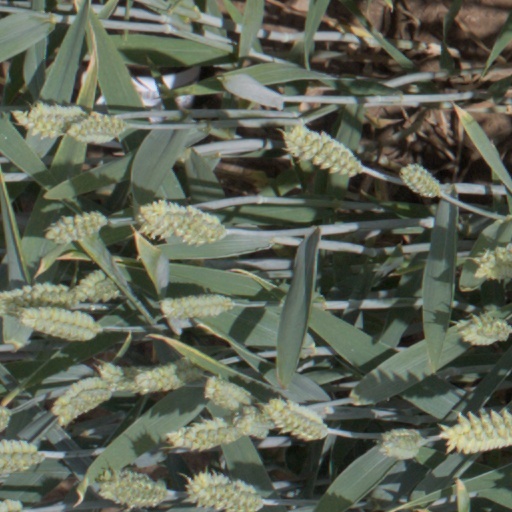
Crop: wheat